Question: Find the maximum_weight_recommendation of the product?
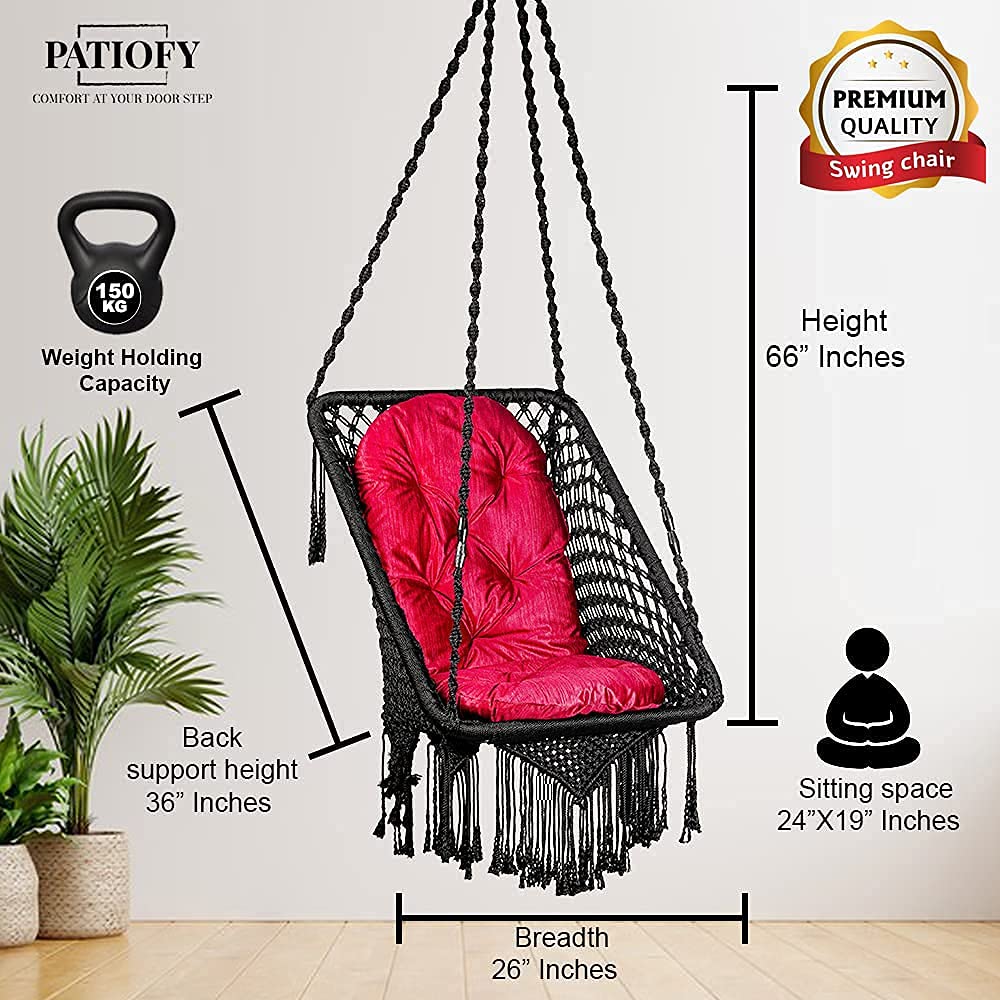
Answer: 150 kilogram